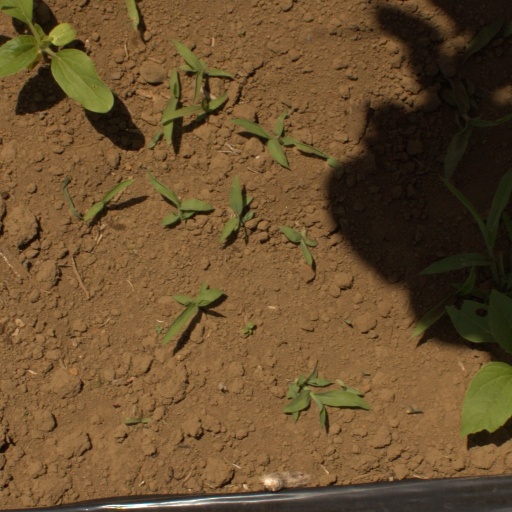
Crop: Jerusalem artichoke